Friedrich Karl Henkel

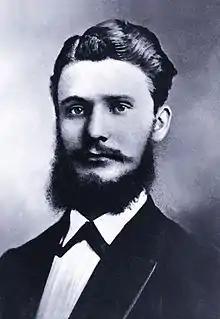
Fritz Henkel (1876)

Friedrich ("Fritz") Karl Henkel (* March 20, 1848 in Vöhl; † March 1, 1930 in Rengsdorf) was a German entrepreneur and founder of the Henkel Group.